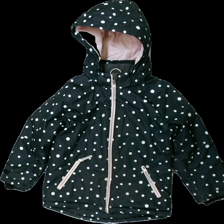
View: front
Type: Winter jacket
Category: Children
Brand: H&M
Colors: Black, White
Material: 100% polyester
Pattern: Dots
Cut: Regular
Size: 122
Season: Winter
Stains: Major
Damage: fläckar
Damage location: bottom right
Damage 2: fläckar
Damage 2 location: bottom left
Damage 3 location: top right
Price range: <50
Recommended usage: Export
Description: prickig vinterjacka, fläckar längst ner på armarna